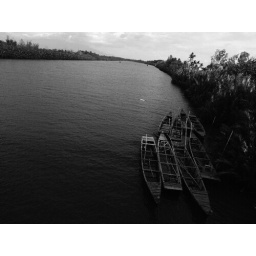
quarry boats in bago river